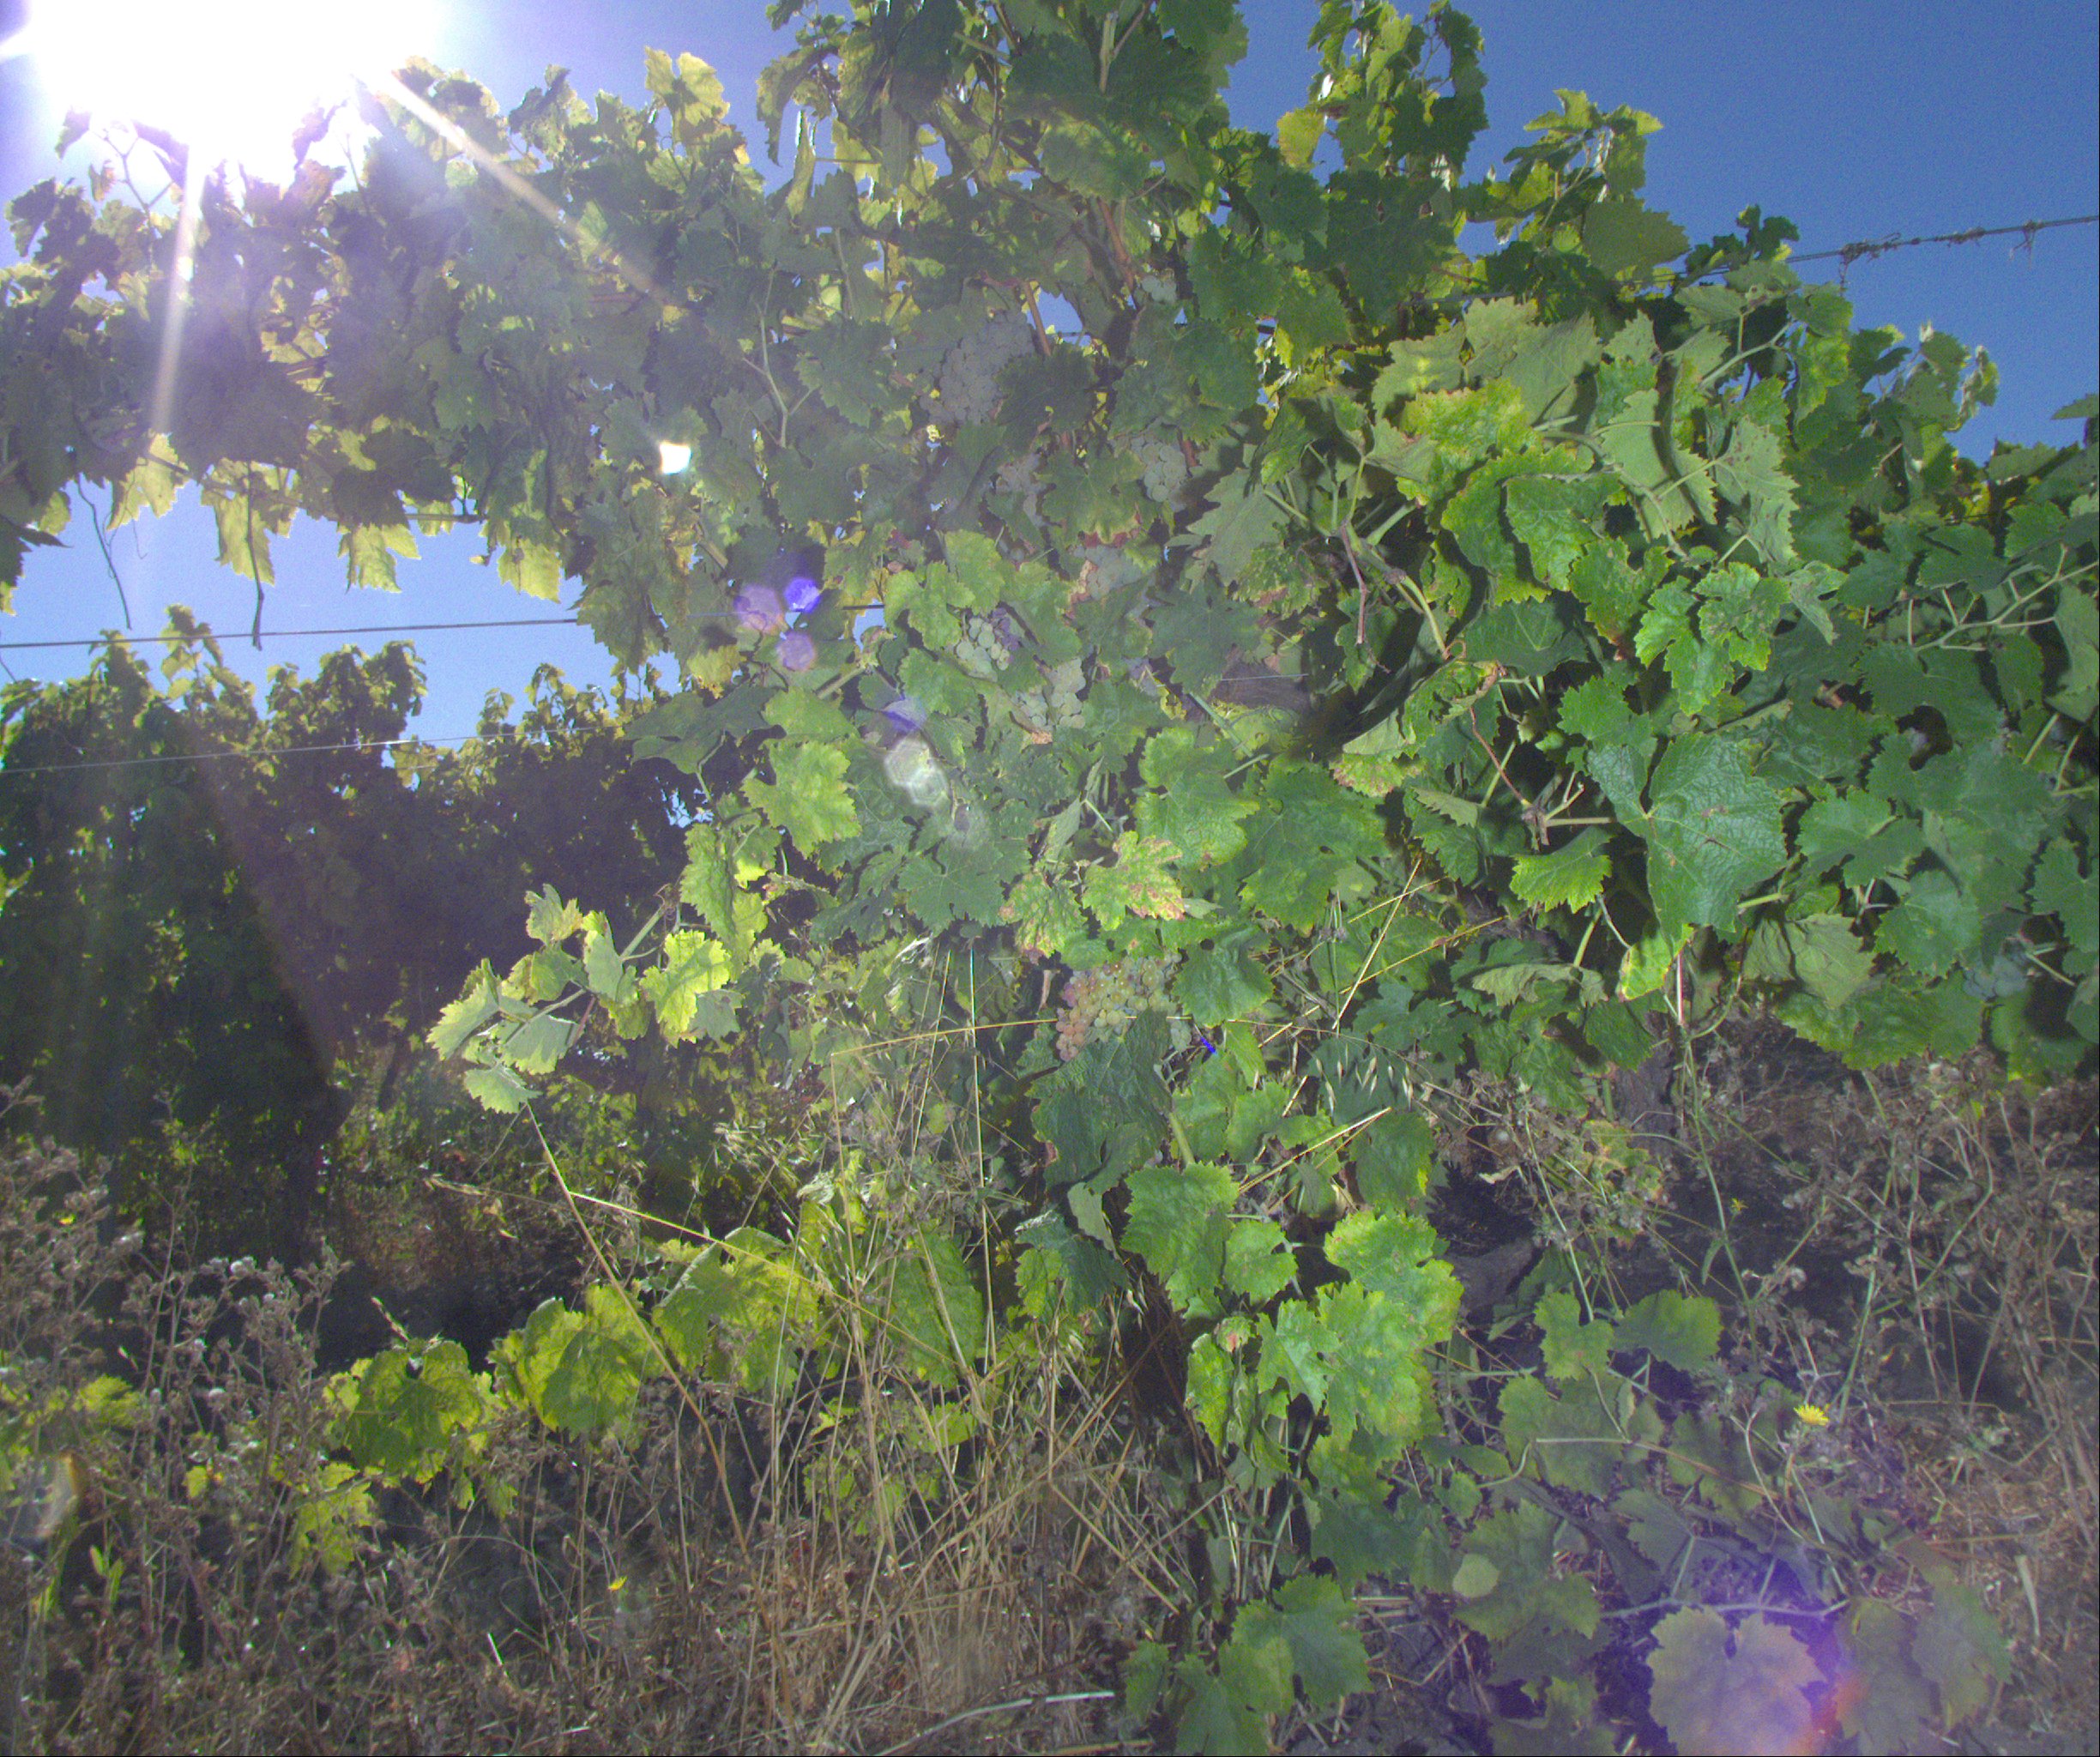
Grape variety: ugni-blanc
Disease: Flavescence dorée (fd)